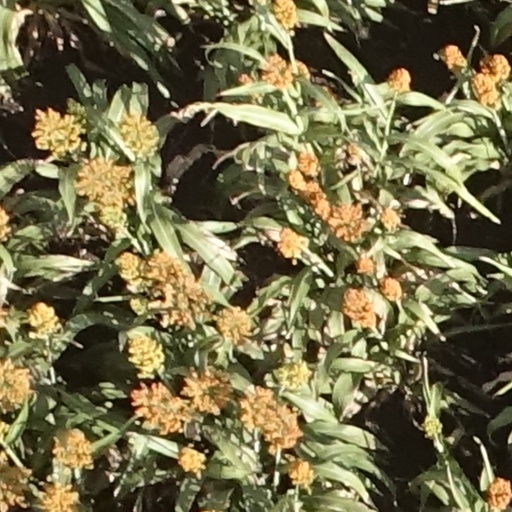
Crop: sorghum